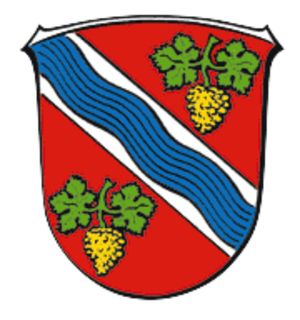
Dietzenbach est une ville située en République fédérale d'Allemagne dans le Land de Hesse, à une douzaine de kilomètres au sud-est de Francfort-sur-le-Main.